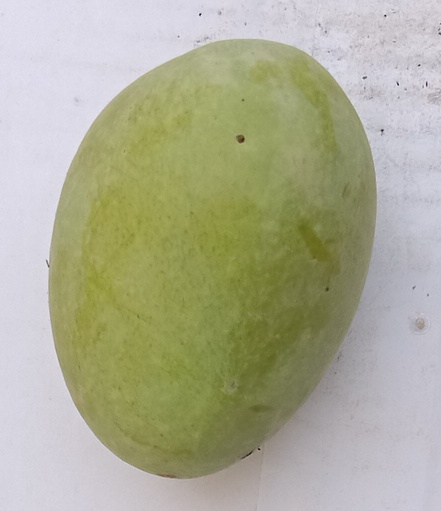
Mango variety: Anwar Ratool